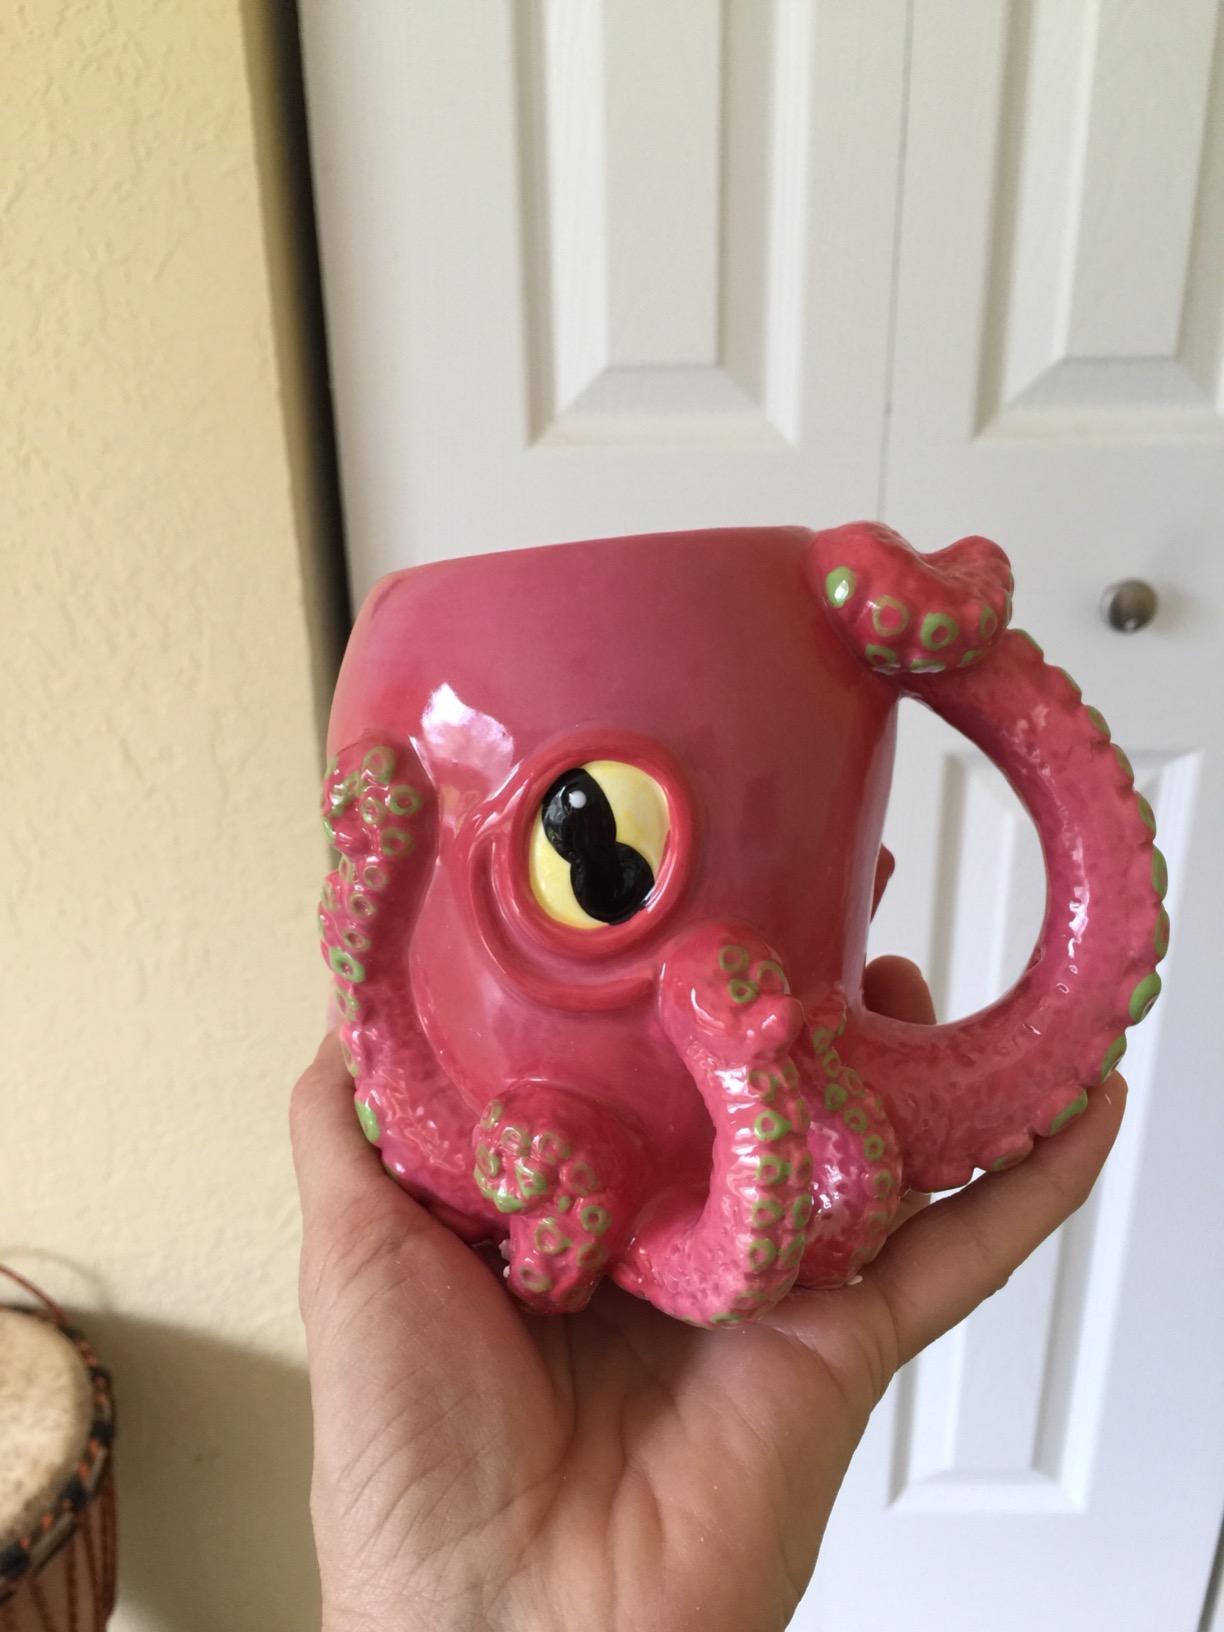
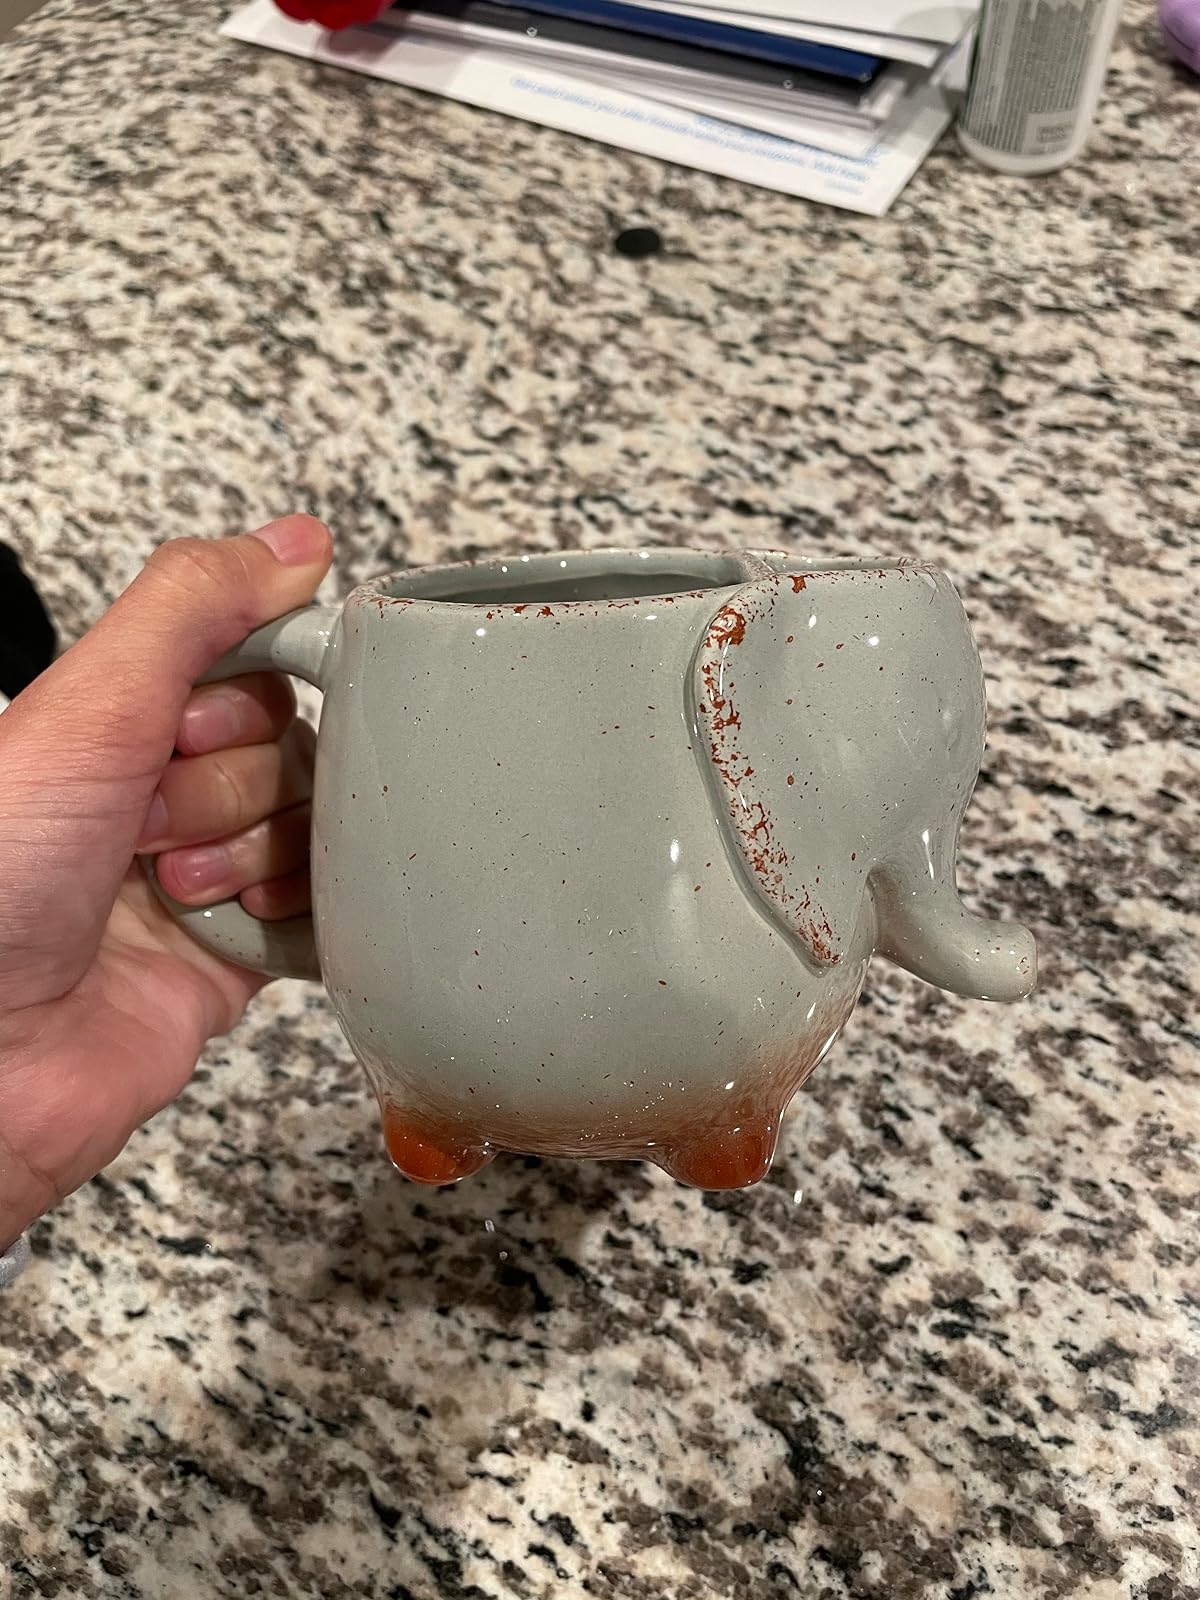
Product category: items_mug
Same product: no